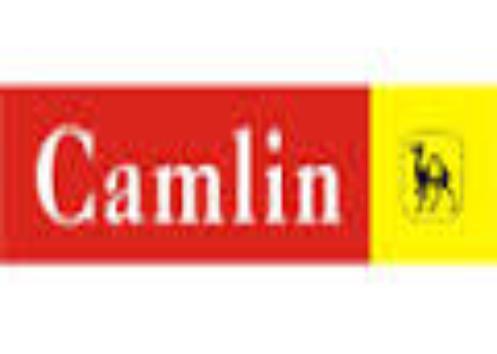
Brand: camlin
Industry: Medical